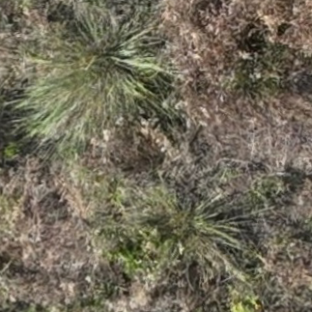
Month: july